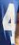
Number: 4